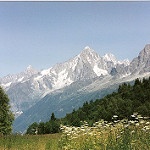
Label: mountain